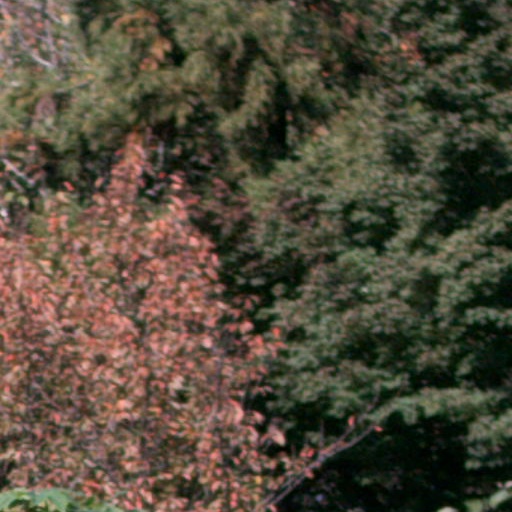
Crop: cassava